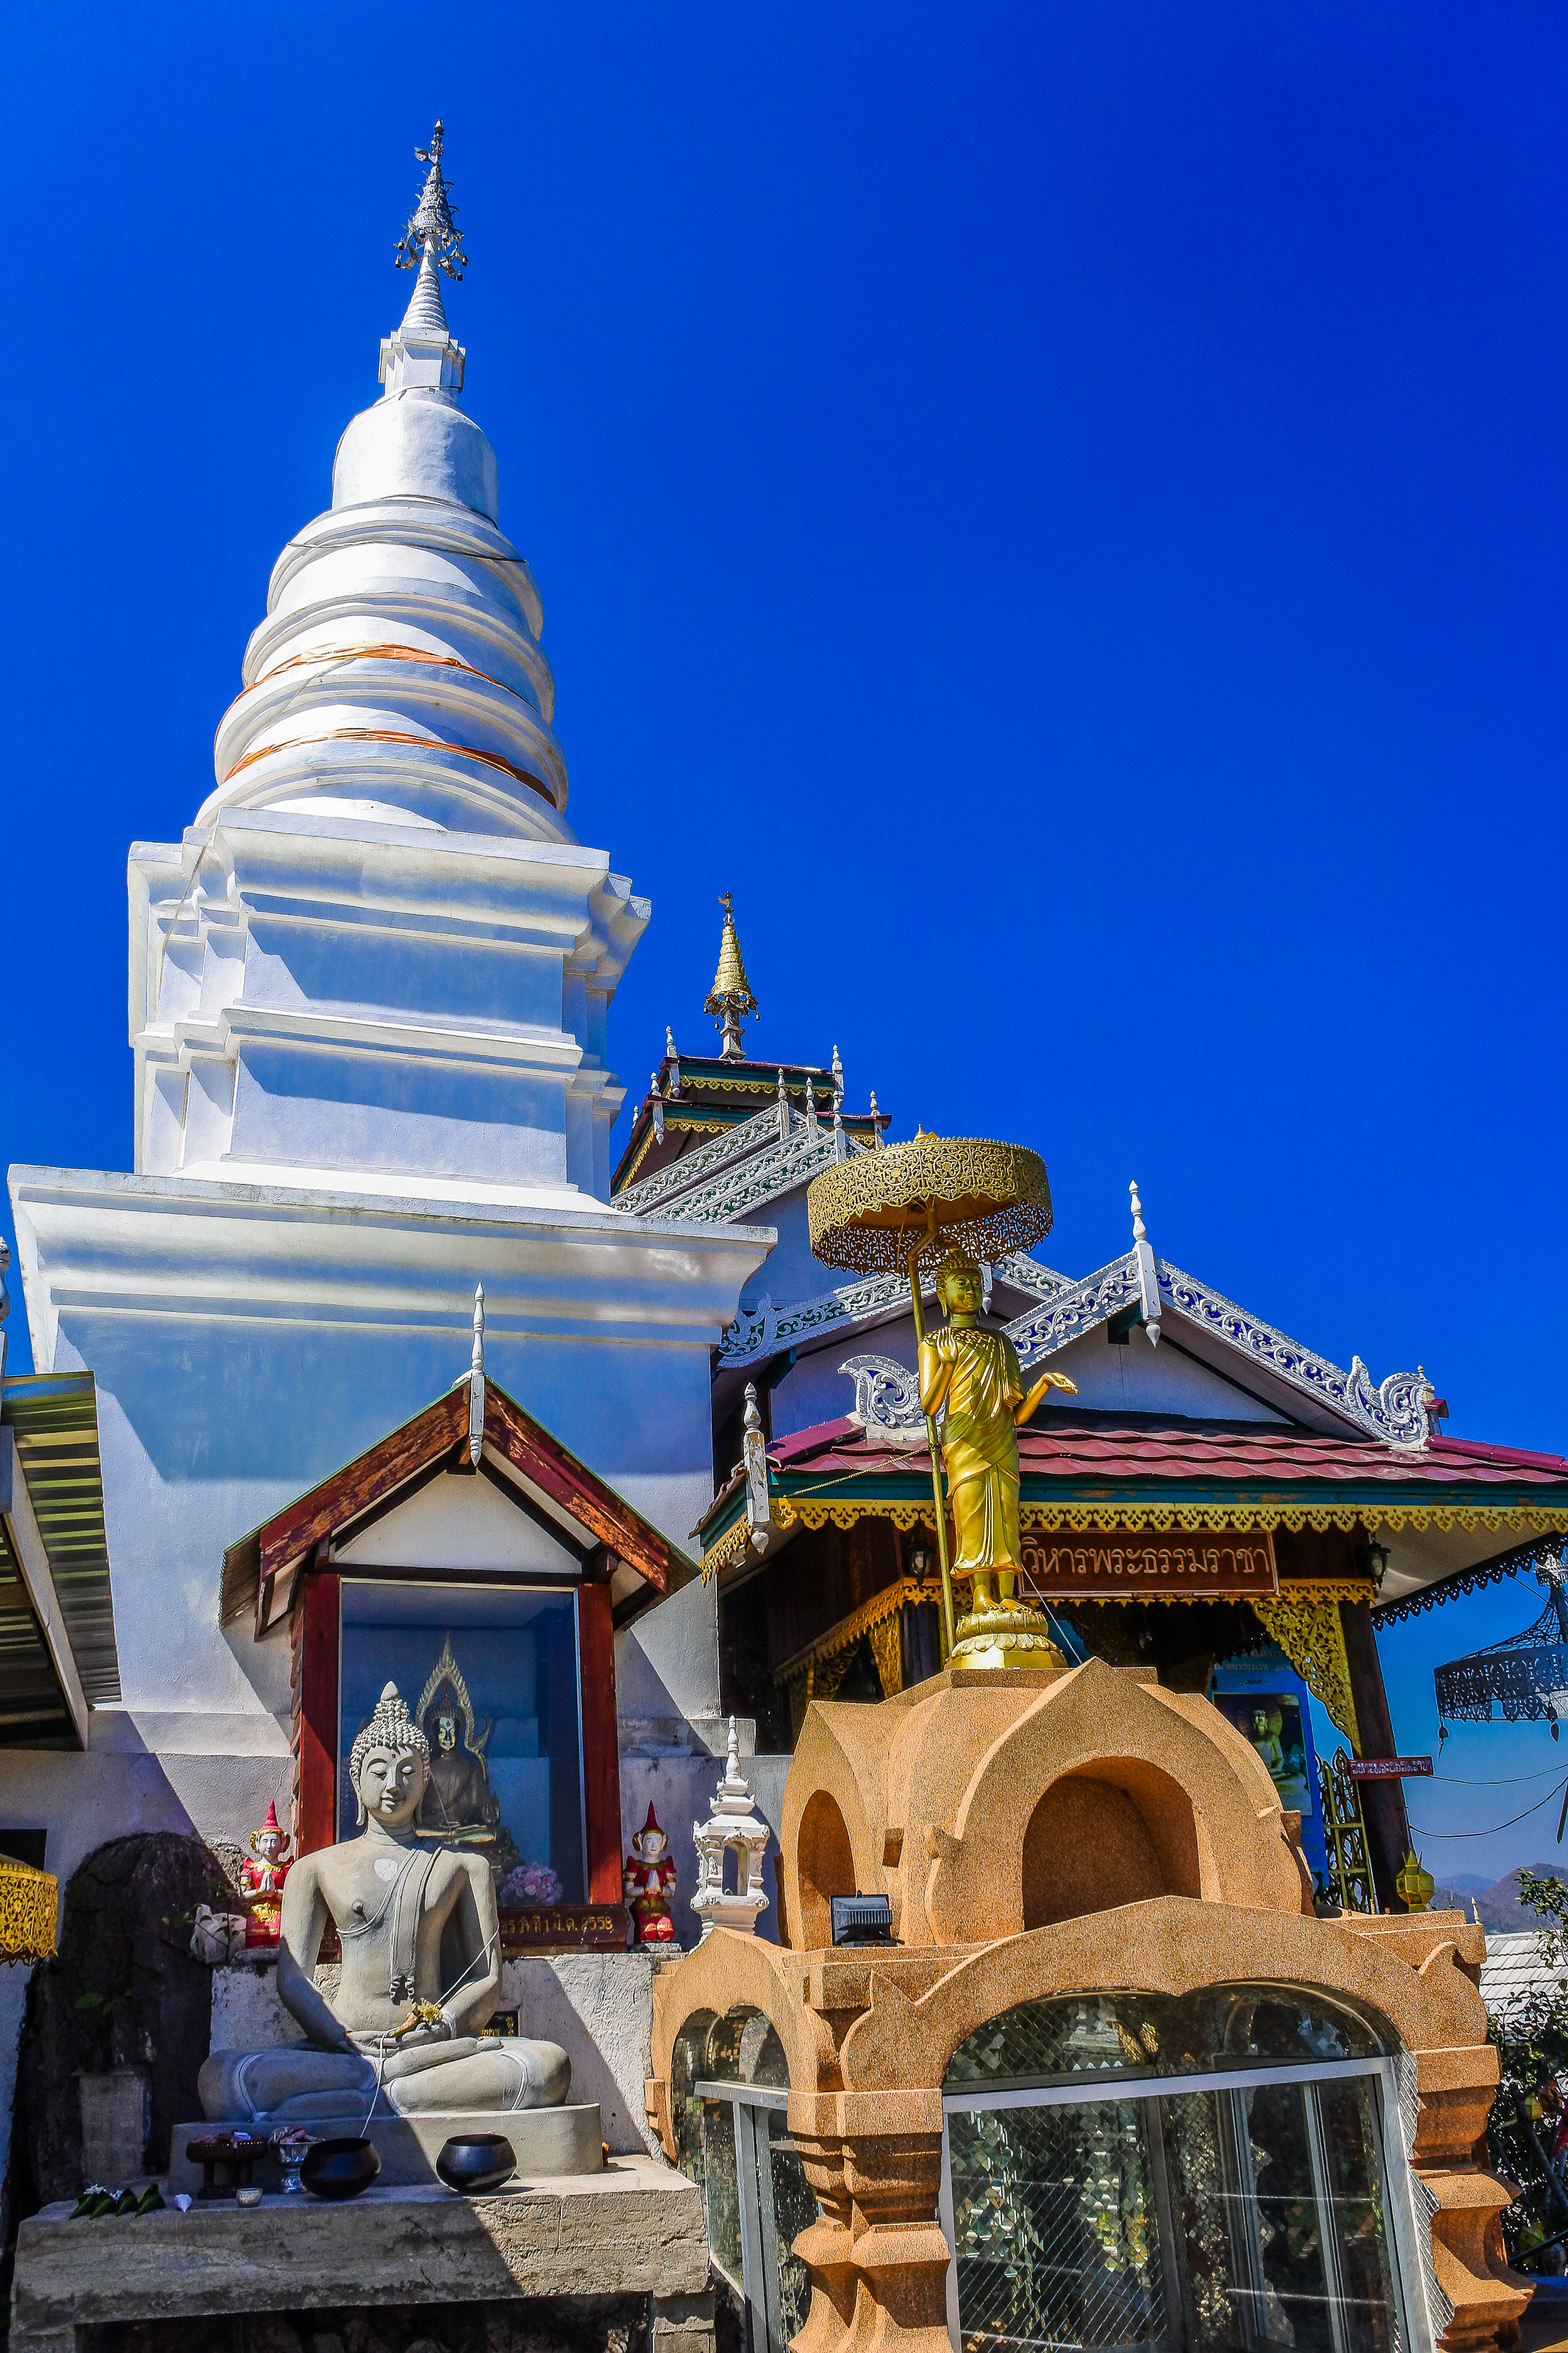
symbol, building, beautiful, view, phra, buddha, thailand, golden, palace, sky, old, oriental, statue, heritage, thai, history, ancient, stupa, morning, traditional, background, style, worship, religious, sunrise, destination, point, gold, tourist, vacation, place, architecture, art, famous, asia, asian, wat, buddhism, religion, pagoda, lamphun, monastery, blue, culture, buddhist, temple, time, travel, li, landscape, place of worship, landmark, hindu temple, shrine, tourism, steeple, historic site, world, cloud, spire, tower, facade